Vale of Neath Railway

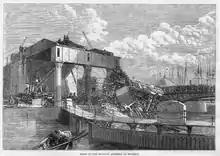
"Illustrated London News" image of the result of the accident

The accident referred to above took place on 29 November 1865 when an engine and 30 wagons of a coal train fell into the lock chamber of the North Dock at Swansea, running over a drawbridge that should have been closed for the train.